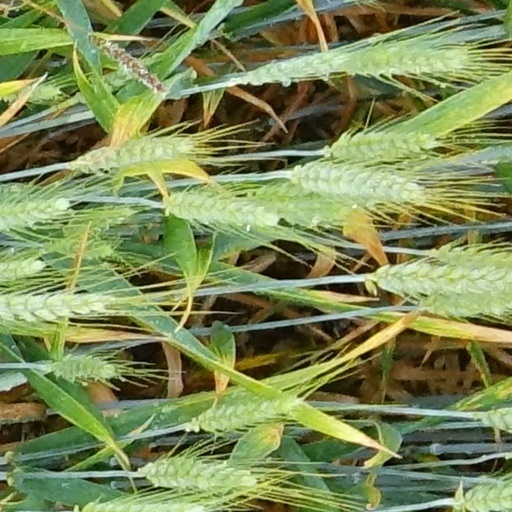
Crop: wheat